Ridgefield Branch

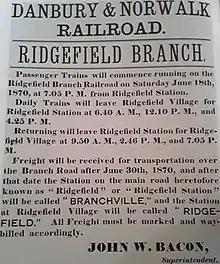
1870 poster announcing the opening of the Ridgefield Branch.

In 1869, then-Danbury and Norwalk Railroad president LeGrand Lockwood devised the Ridgefield Branch in order to prevent "paper railroads" from building through the town of Ridgefield. Although Lockwood's strategy successfully prevented any other line from building through Ridgefield, the branch's construction proved to be one of the most difficult and challenging in the state. Construction began in 1869 and ended just before trains began running on the line on June 25, 1870. Construction on the four-mile line was heavily hindered by steep grades of up to 120 feet per mile rising out of the narrow Norwalk River valley. As a result of the nature of the branch's topography, the line was finished with 18 curves in just four miles. In addition, the branch's construction cost nearly $250,000, just as much as the main Danbury Line had cost back in 1850.